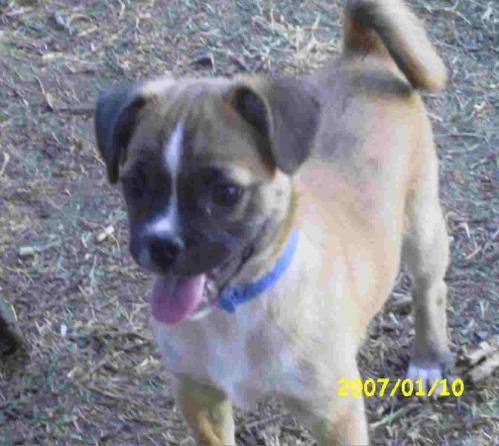
Label: dog